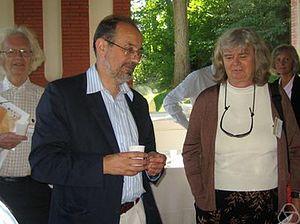
Nigel James Hitchin est un mathématicien britannique, spécialiste de géométrie différentielle et algébrique, qu'il applique notamment à la physique théorique. Il est actuellement professeur émérite à l'Université d'Oxford.